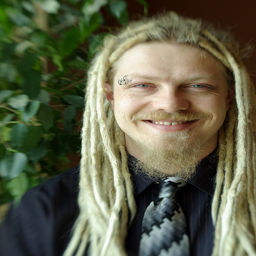
A man wearing business attire and blonde dreads is smiling for the camera.
A smiling man that has long dread locks in his hair.
A man with dreadlocks and tie in front of a tree.
Long, blond dreadlocks and a beard are unusual for someone dressed in a shirt and tie.
A man with a goatee and dread locks wearing a tie.